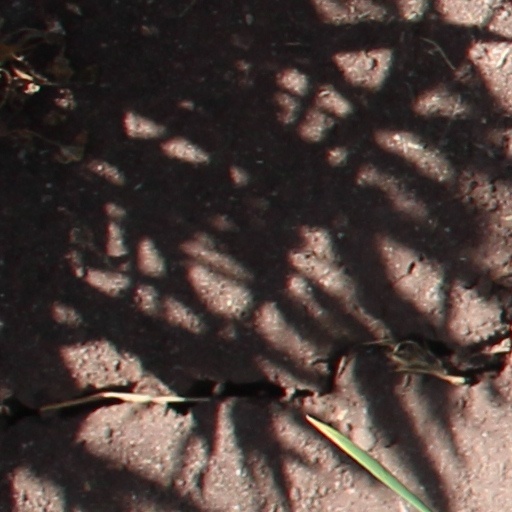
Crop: wheat